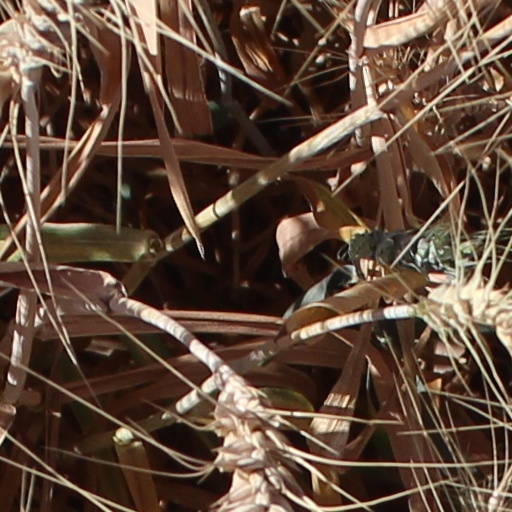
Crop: wheat